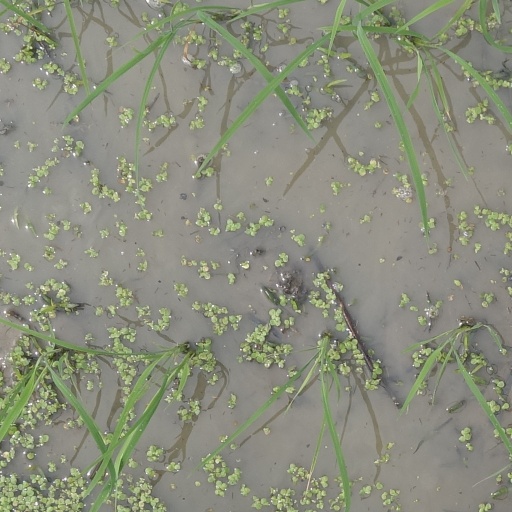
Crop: rice